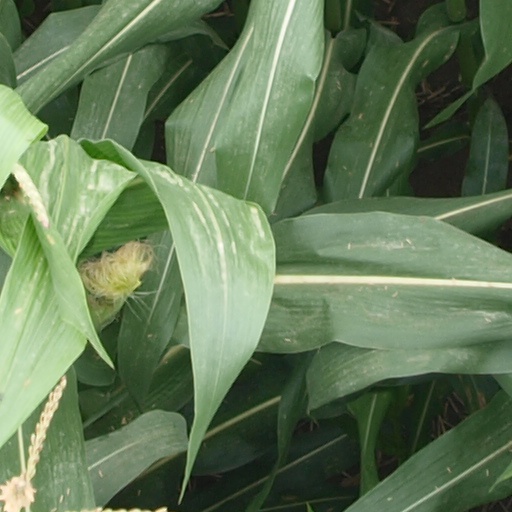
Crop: maize; corn